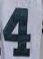
Number: 4